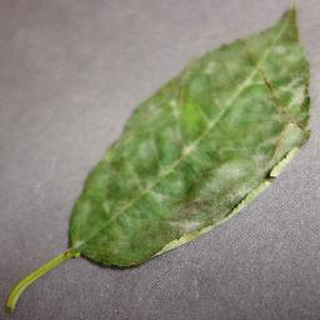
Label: cherry_powdery_mildew